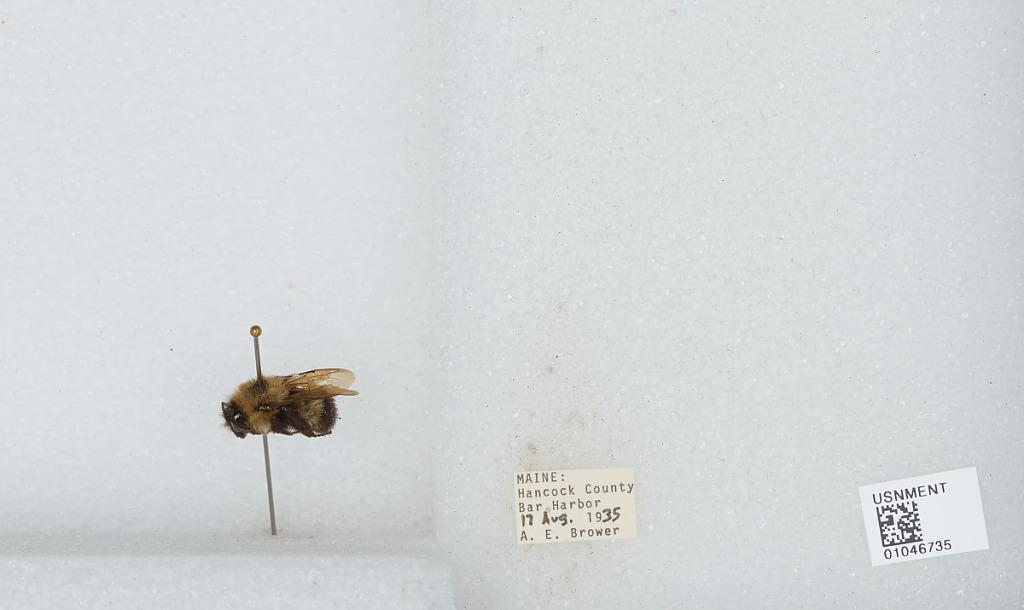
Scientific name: Bombus sp.
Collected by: A. Brower
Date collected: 1935-8-17
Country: United States
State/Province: Maine
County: Hancock
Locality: Bar Harbor
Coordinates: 44.3858, -68.2094